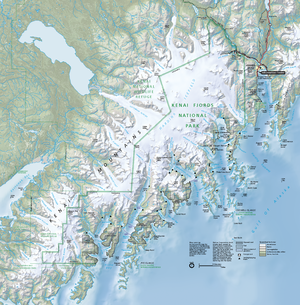
National Park Service carte du parc national des Fjords de Kenai, Alaska, États-Unis